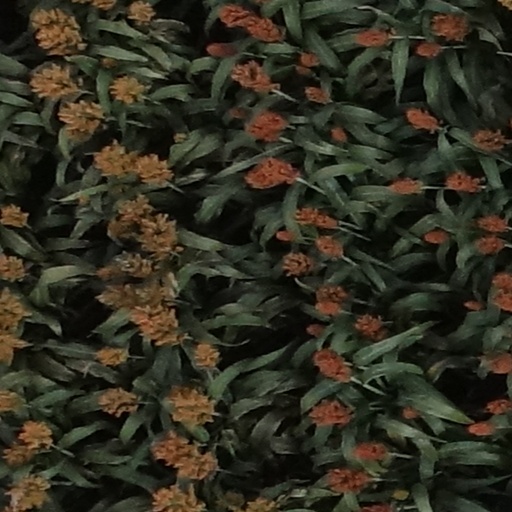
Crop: sorghum